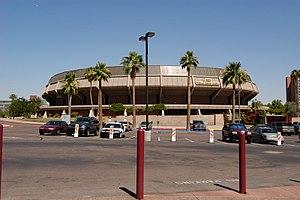
La Wells Fargo Arena est une salle omnisports située à Tempe, dans la banlieue de Phoenix en Arizona.